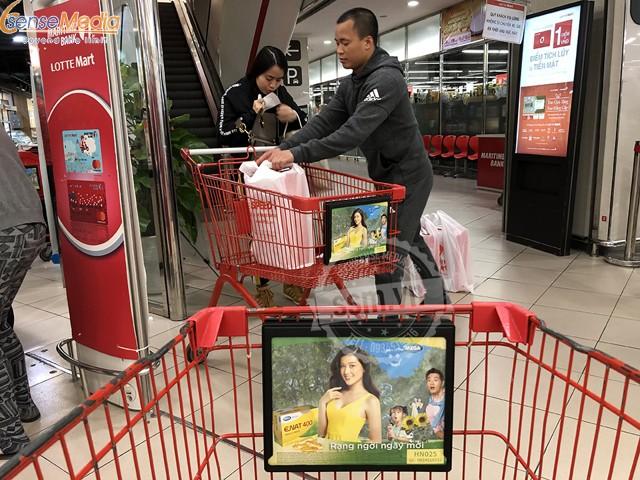
có một người đàn ông và một người phụ nữ đang xuất hiện ở gần một chiếc xe đẩy siêu thị